Christian Rakovsky

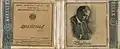
Rakovsky on a pack of cigarettes, 1927, Kharkiv, U.S.S.R.

Together with his second wife, Rakovsky gave full approval to Max Eastman's volume "Since Lenin Died", which centered on heavy criticism of Soviet realities, and which they reviewed before it was published. He became acquainted with the former French Communist Party member and anti-Stalinist journalist Boris Souvarine, as well as with the Romanian writer Panait Istrati, who had observed Rakovsky's career ever since his presence in Romania. He also maintained friendly contacts with Marcel Pauker, a prominent but independent-minded member of the Romanian Communist Party, whose activities were denounced by the Comintern in 1930.